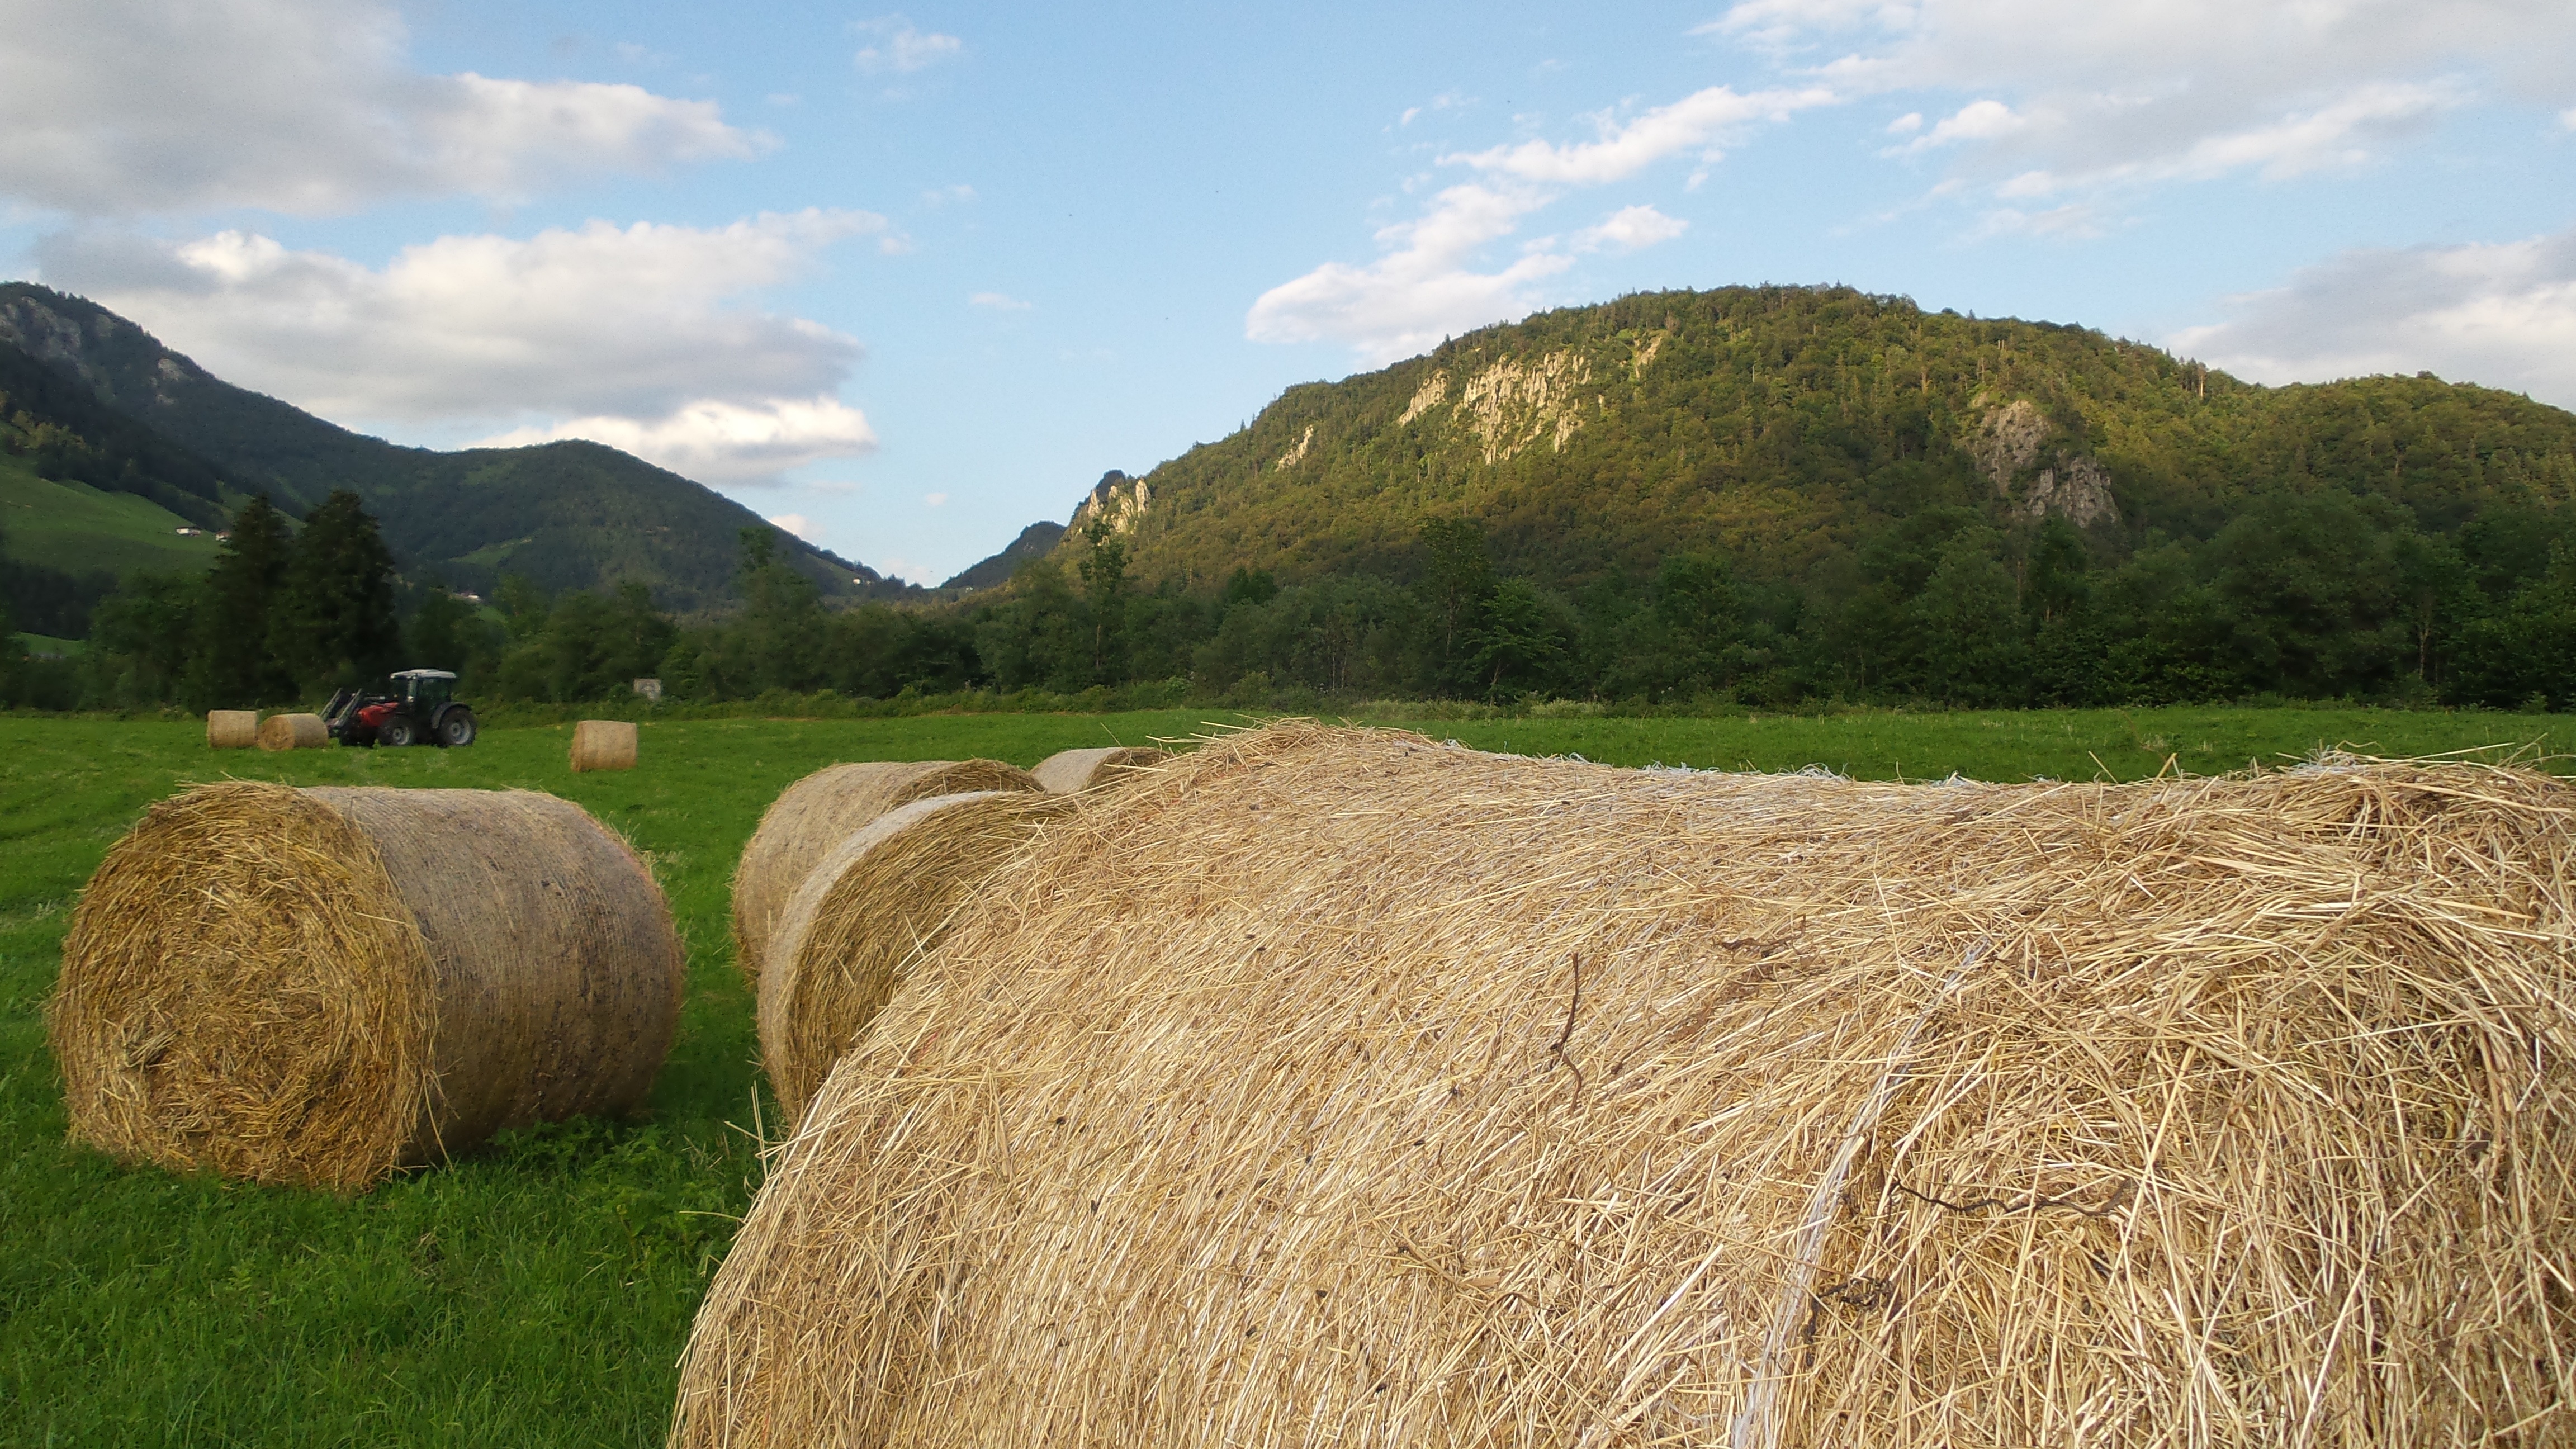
landscape, plant, hay, field, farm, meadow, summer, feed, rural, harvest, crop, pasture, soil, agriculture, highland, grassland, straw, culture, hay bales, cattle feed, rural area, grass family